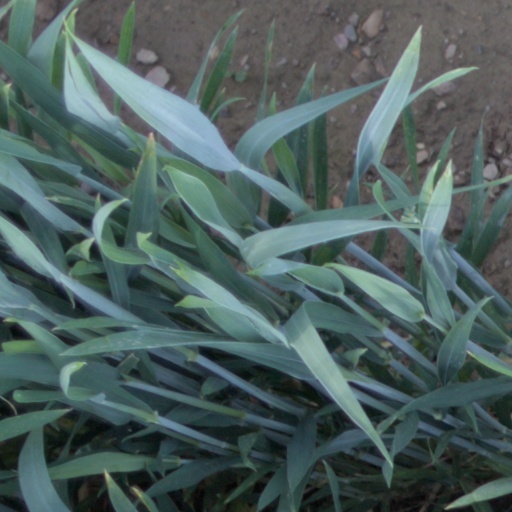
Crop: wheat